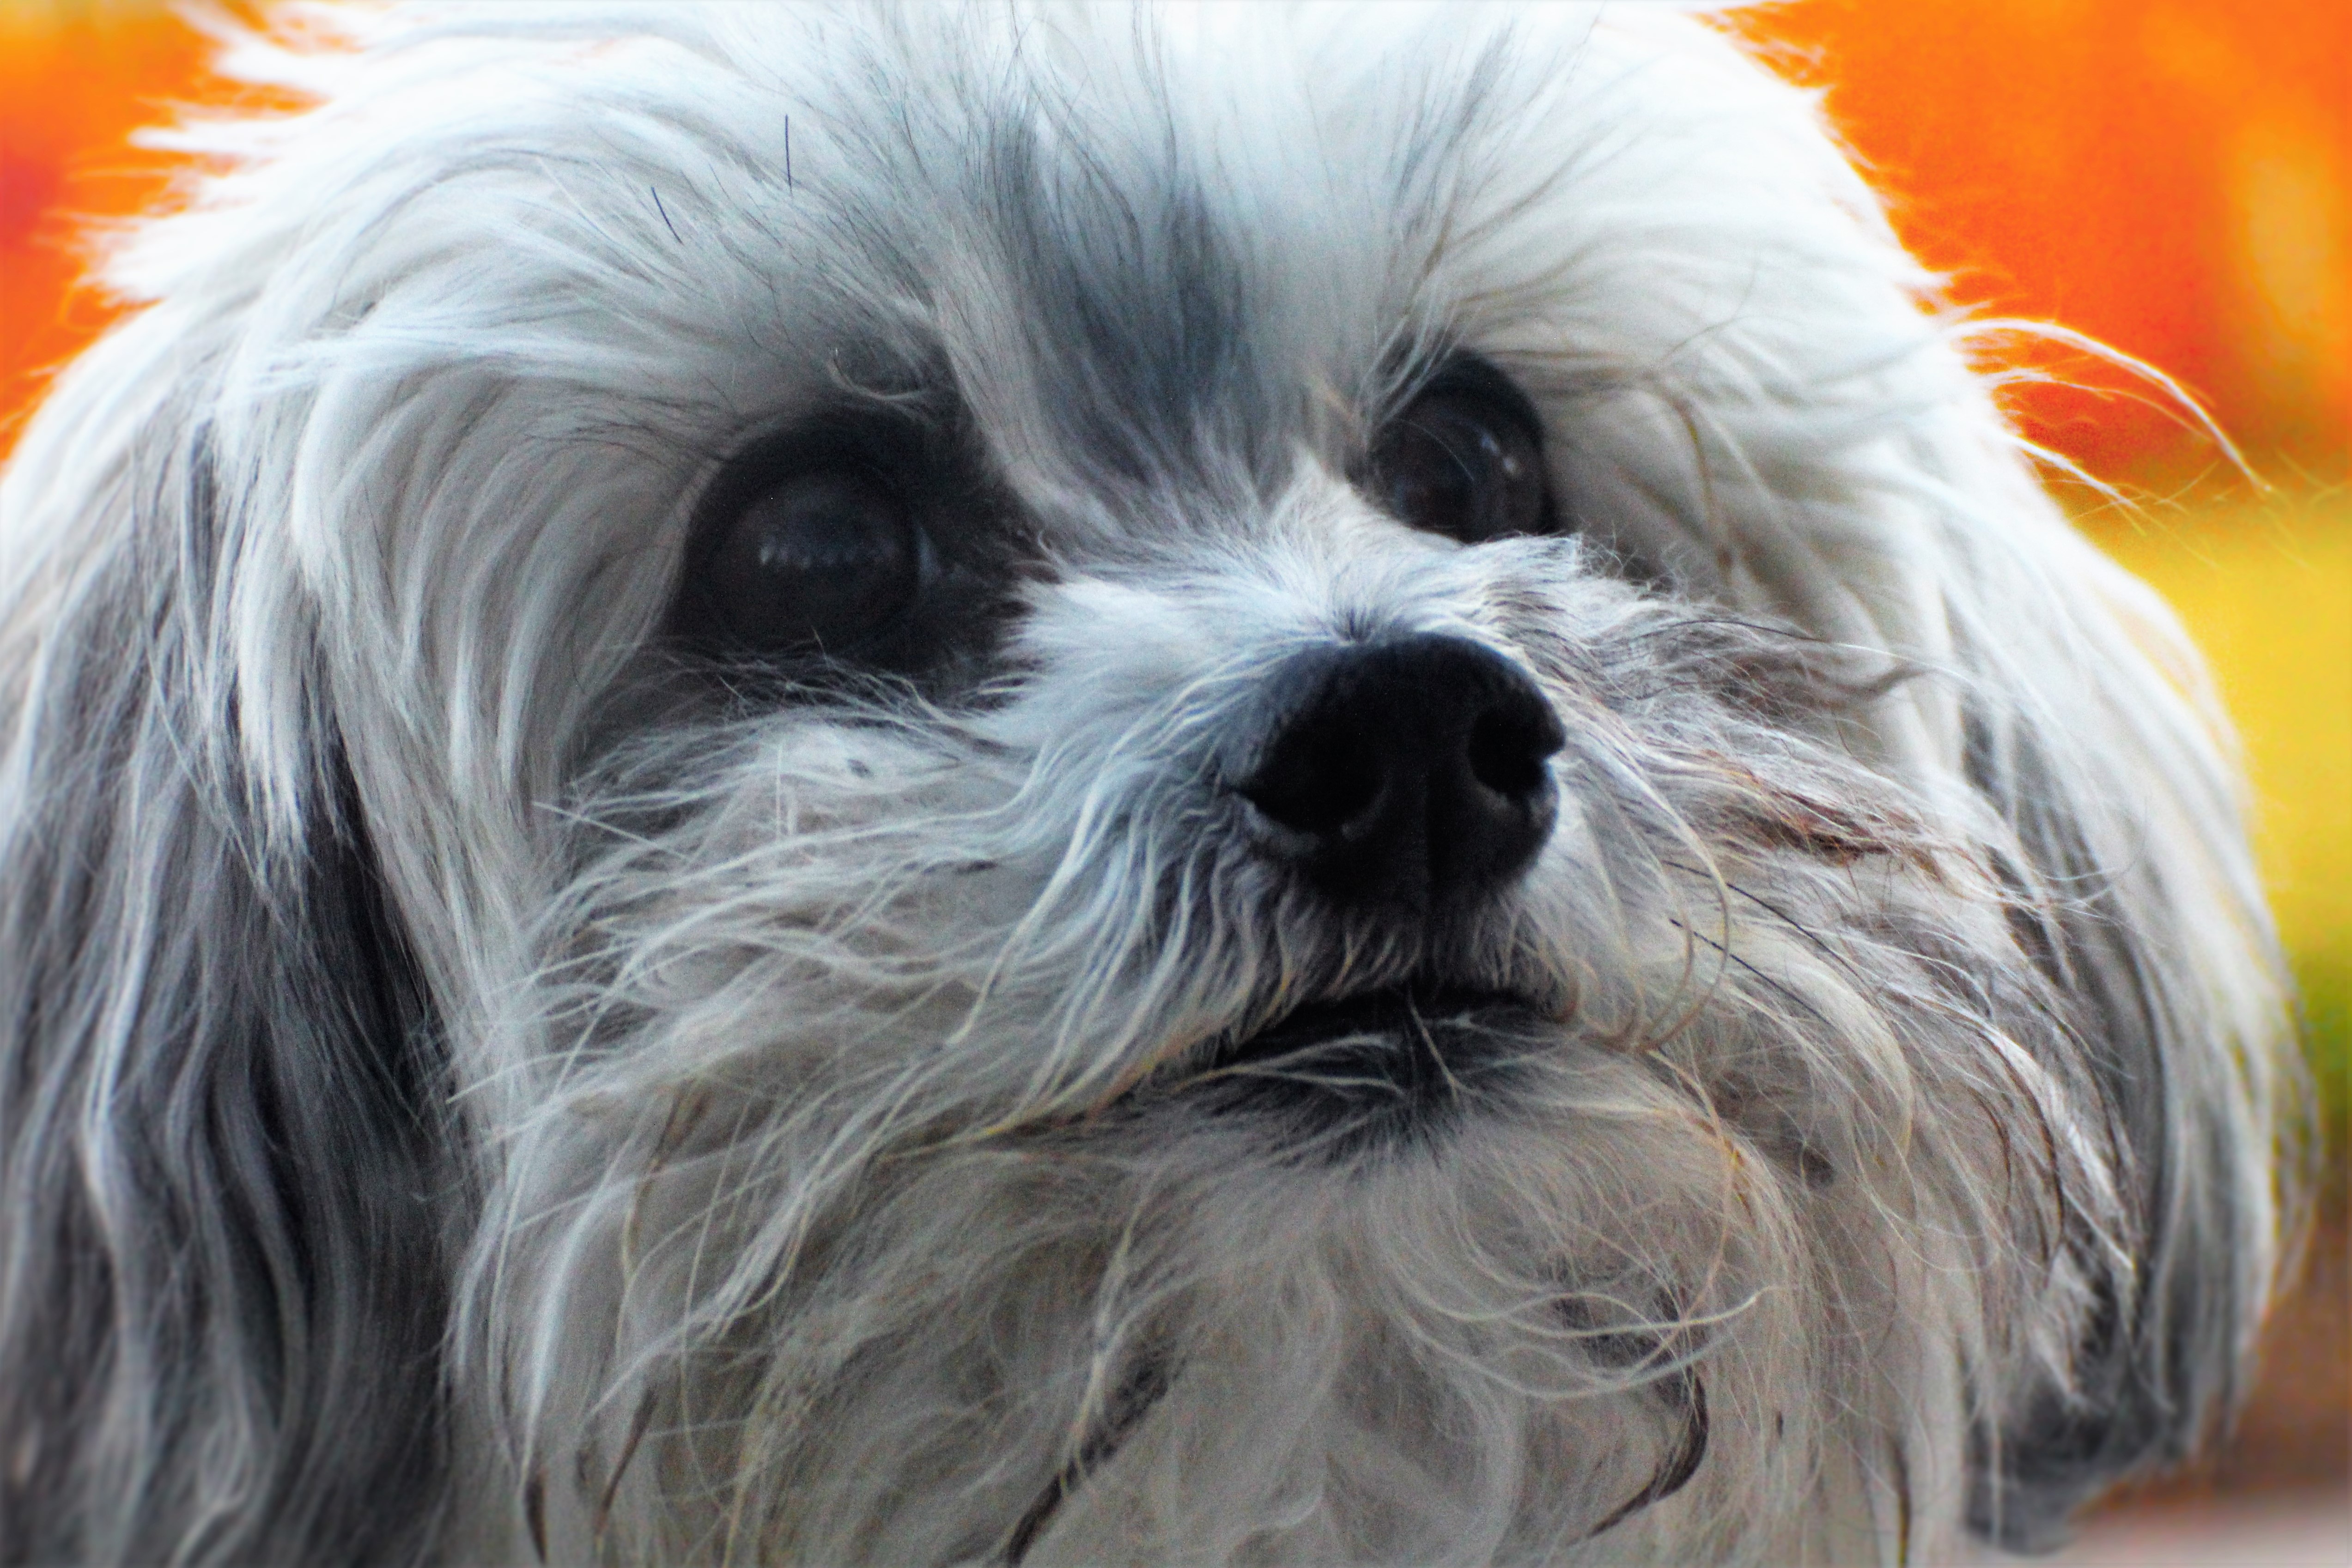
dog, cute, mammal, poodle, vertebrate, dog breed, lhasa apso, bichon, small dog, shih tzu, white dog, tibetan terrier, bolognese, havanese, dog like mammal, carnivoran, schnoodle, l wchen, cavachon, bolonka, poodle crossbreed, chinese imperial dog